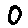
Label: 0